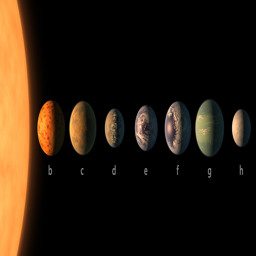
the planets found in the solar system